Xabier Anduaga

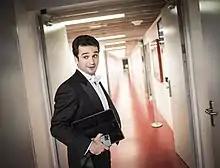
Xabier Anduaga, 2020

Xabier Anduaga is a Spanish operatic tenor. He was both joint first prize winner of the Operalia competition held in Prague in 2019 and joint recipient of the prize for zarzuela there.